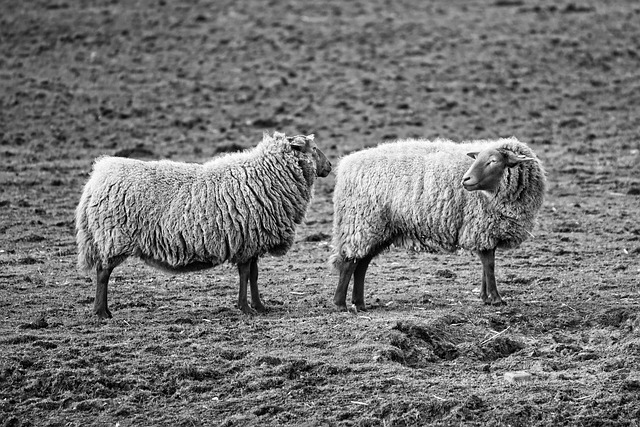
Label: sheep